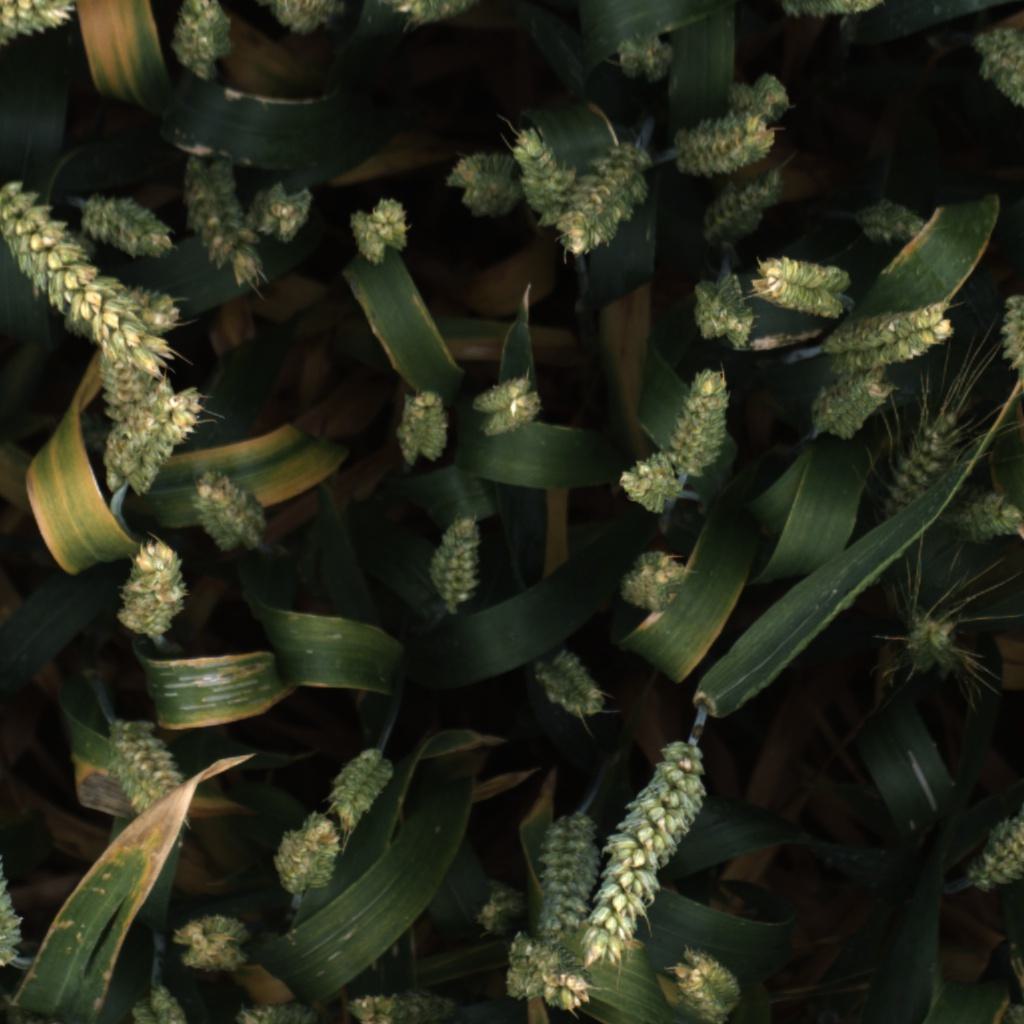
Country: UK
Location: Rothamsted
Wheat development stage: Filling - Ripening